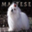
Label: dog